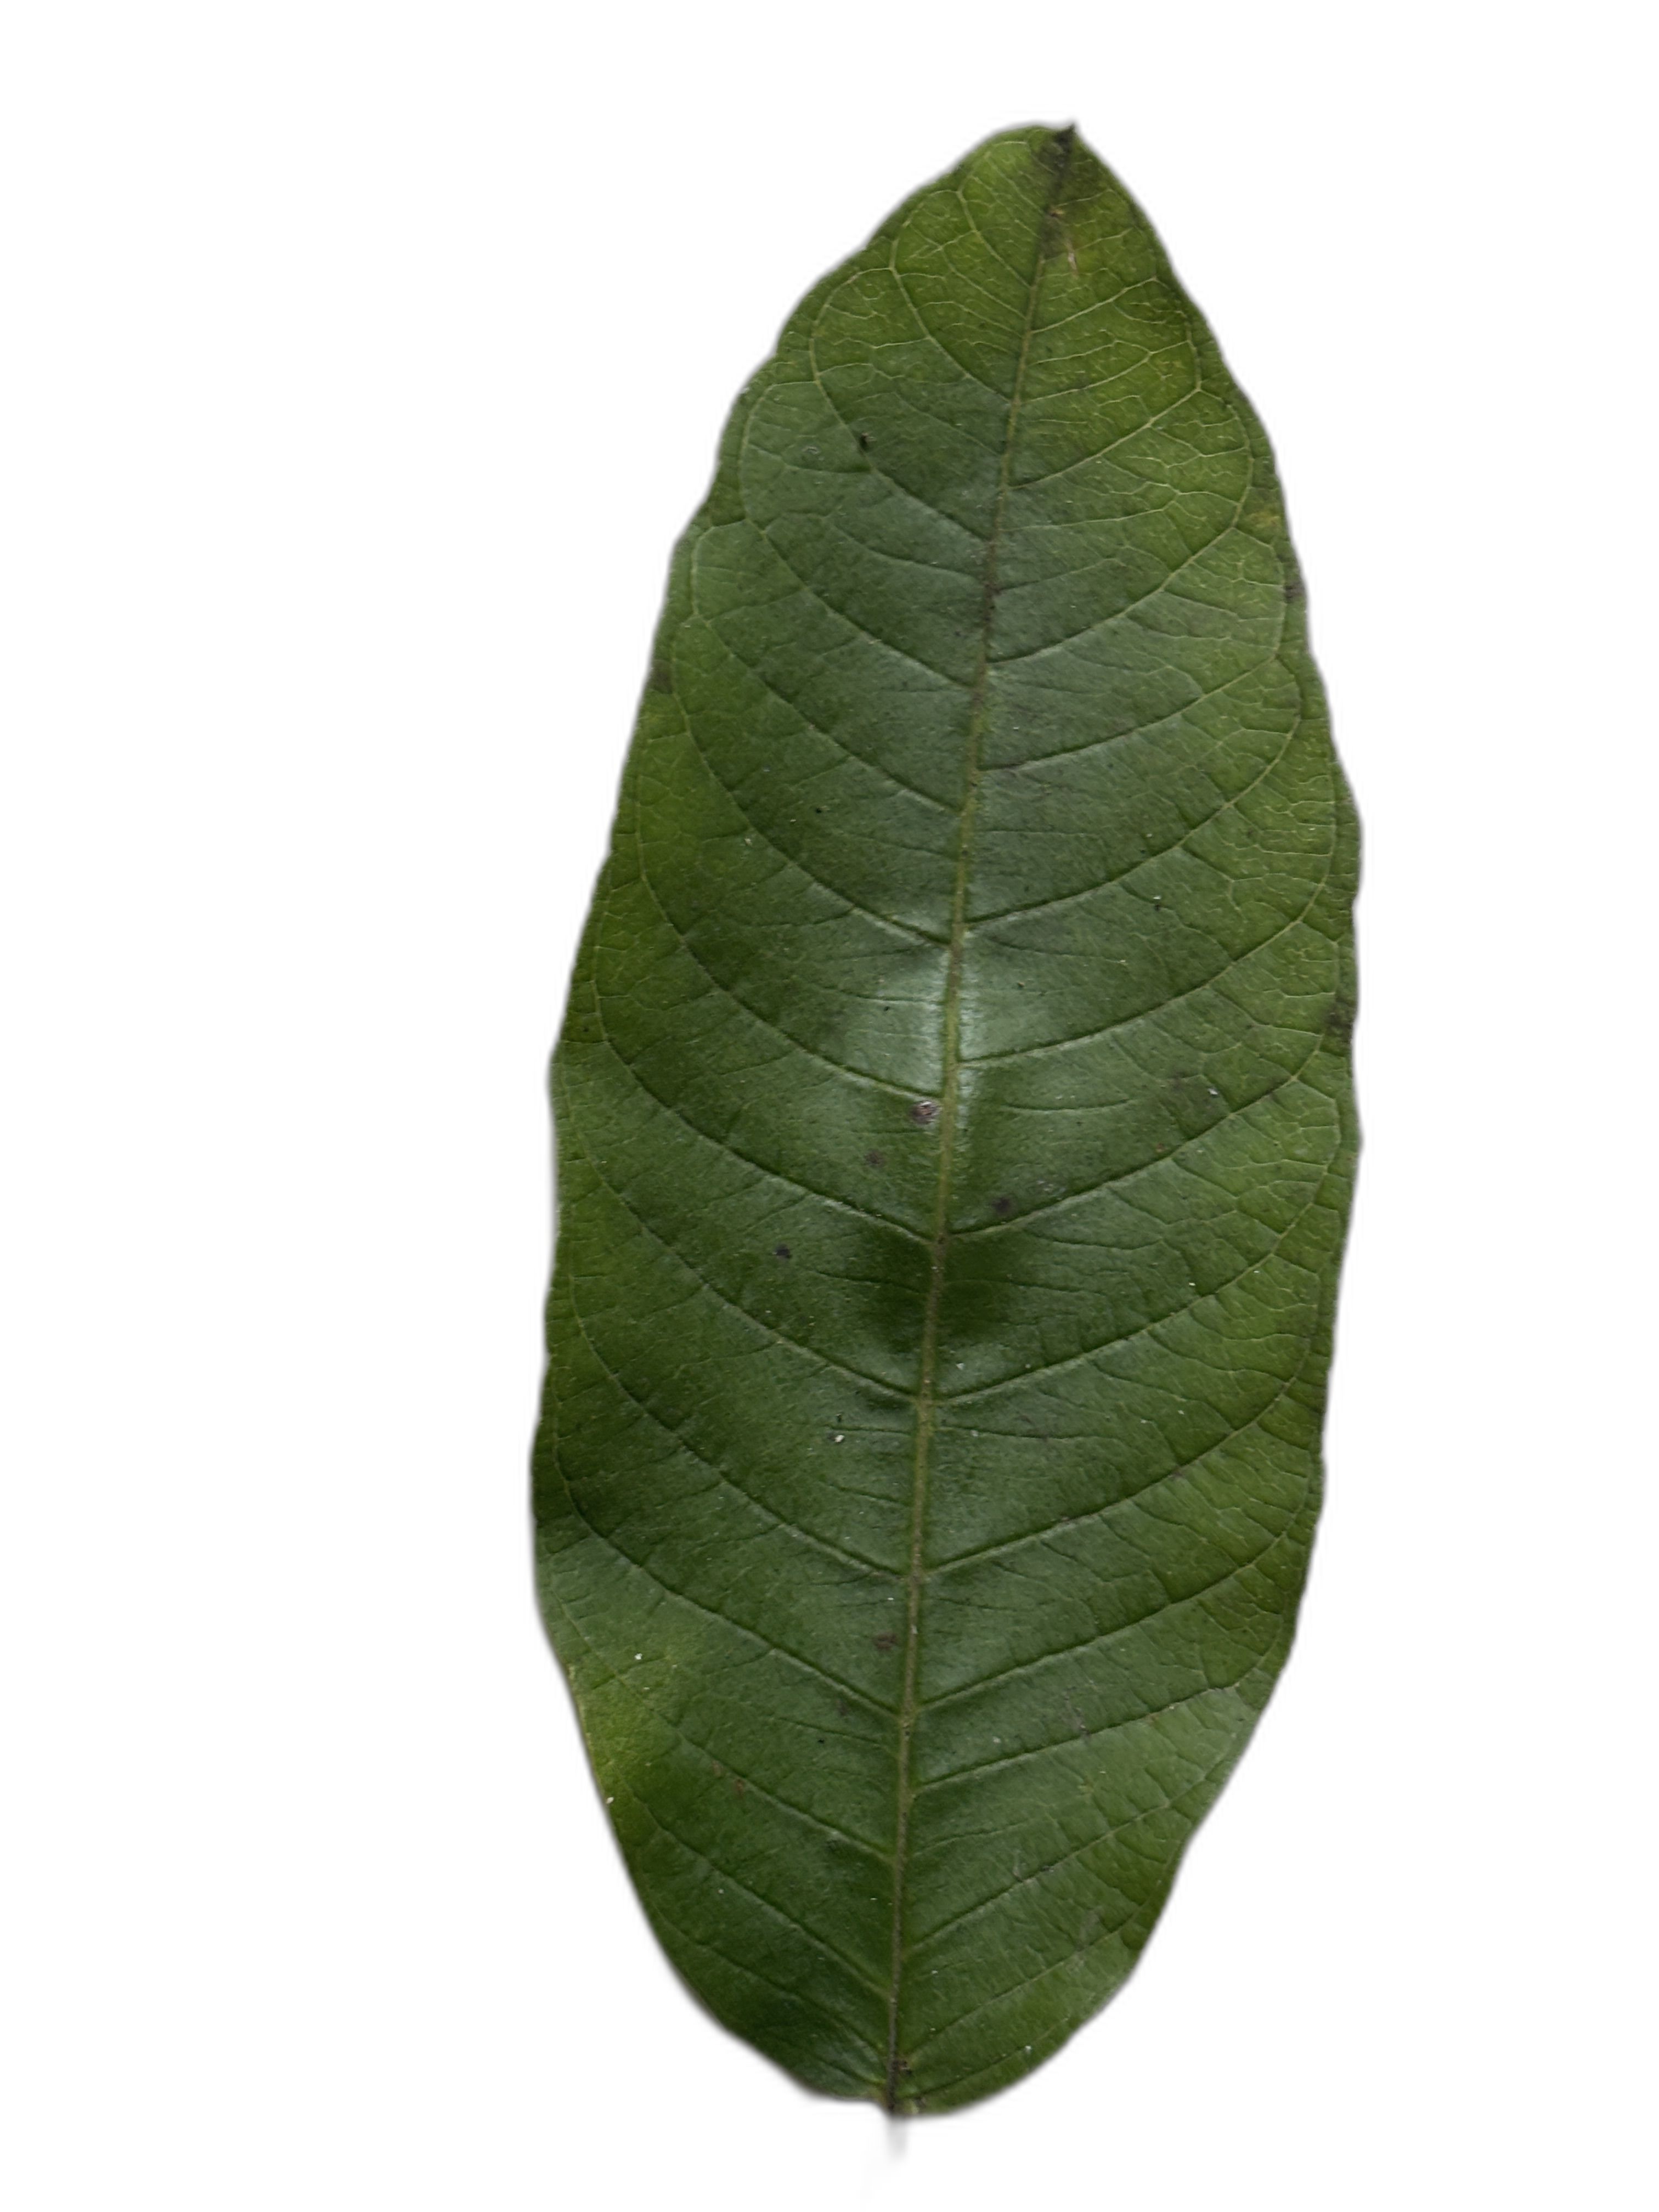
Plant part: leaf
Disease: Healthy